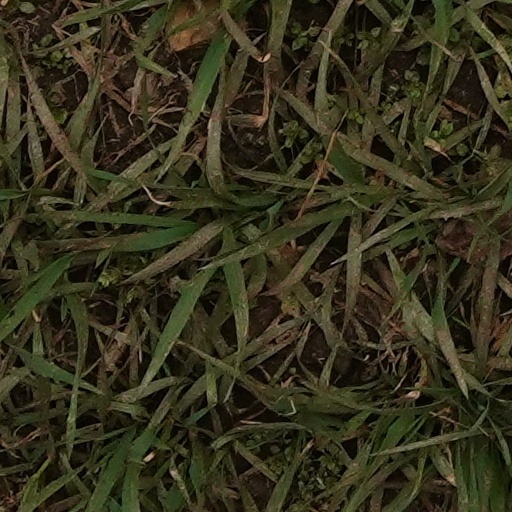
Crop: wheat